Odyssey Marine Exploration

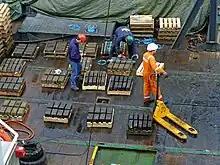
The Odyssey crew inspects some of the silver recovered from the "Gairsoppa" shipwreck site.

In 2009, Odyssey Marine Exploration's searches were the subject of the Discovery Channel program, "Treasure Quest". The program revealed that Odyssey discovered Admiral Balchin’s long-lost HMS "Victory" shipwreck that had eluded explorers for 265 years.